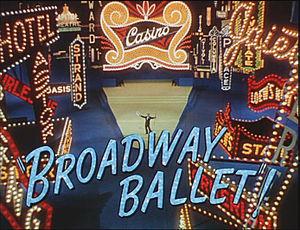
Capture d'écran du film-annonce de Chantons sous la pluie (séquence Broadway Melody)
Chantons sous la pluie est un film musical américain de Stanley Donen et Gene Kelly, sorti en 1952. Il dépeint joyeusement le Hollywood des années 1920 et la transition du film muet au film parlant à travers le parcours de trois artistes interprétés par Gene Kelly, Debbie Reynolds et Donald O'Connor.